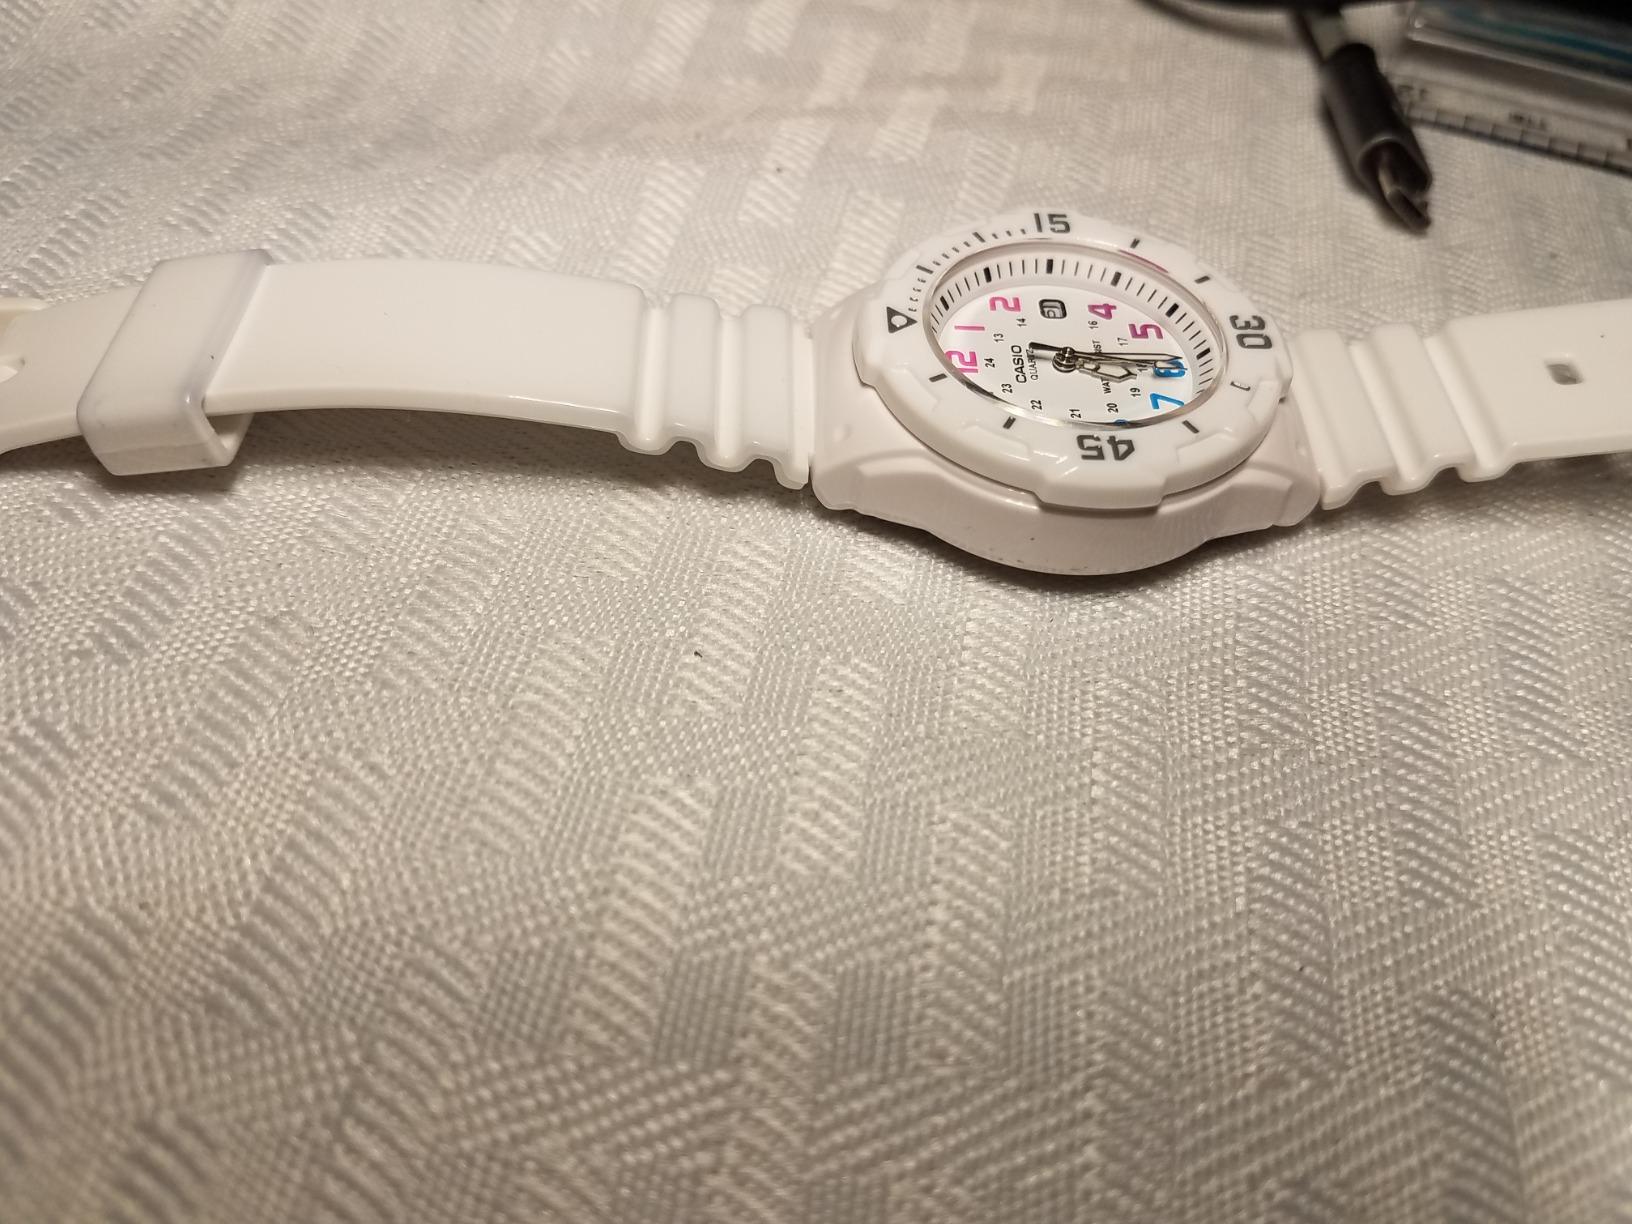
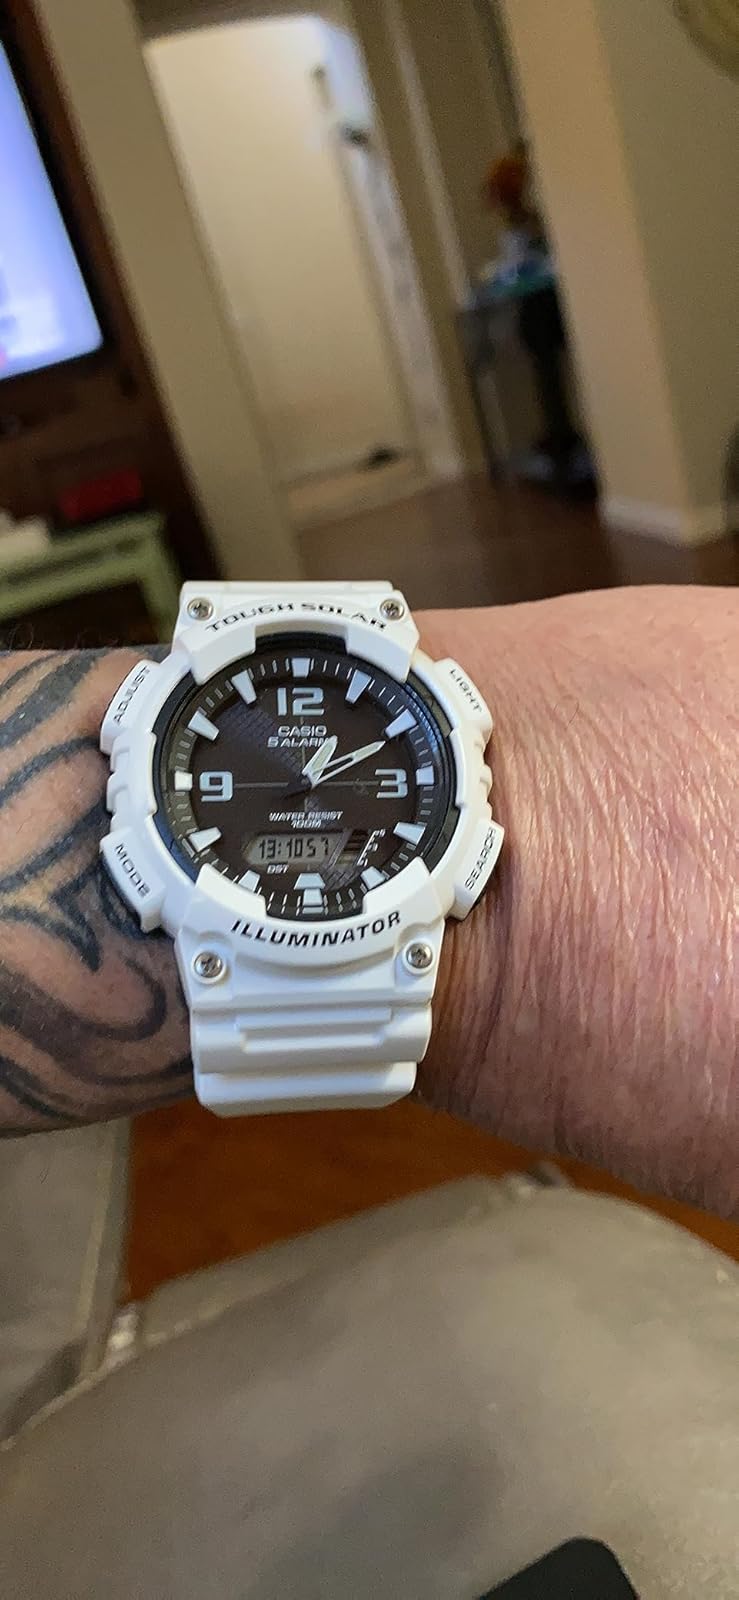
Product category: accessories_watch
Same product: no